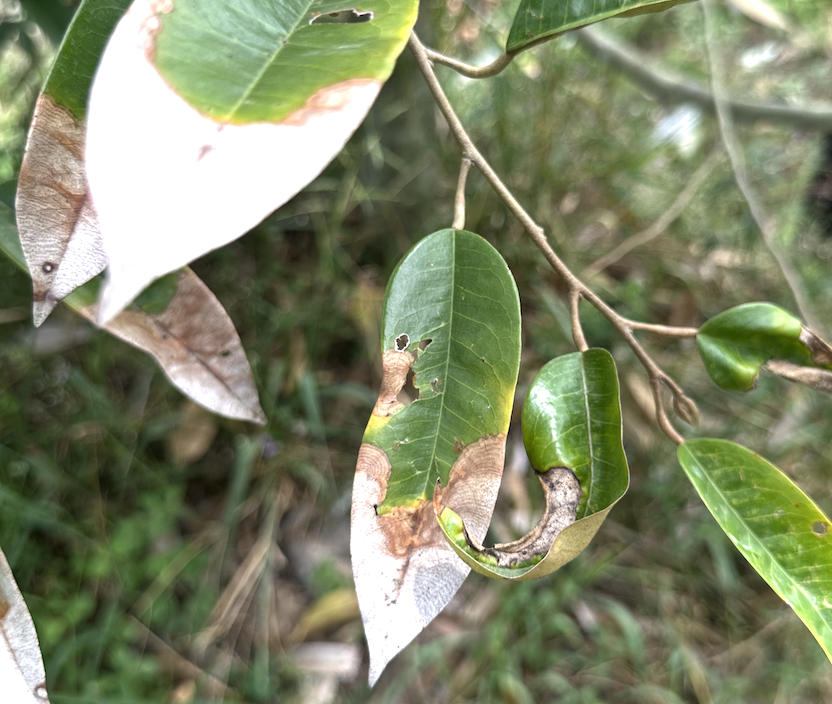
Label: anthracnose_disease